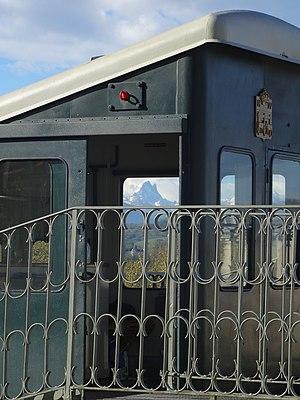
Le Pic d'Ossau vu au travers d'une fenêtre du funiculaire de Pau
Pau est une commune du sud-ouest de la France, préfecture du département des Pyrénées-Atlantiques en région Nouvelle-Aquitaine.